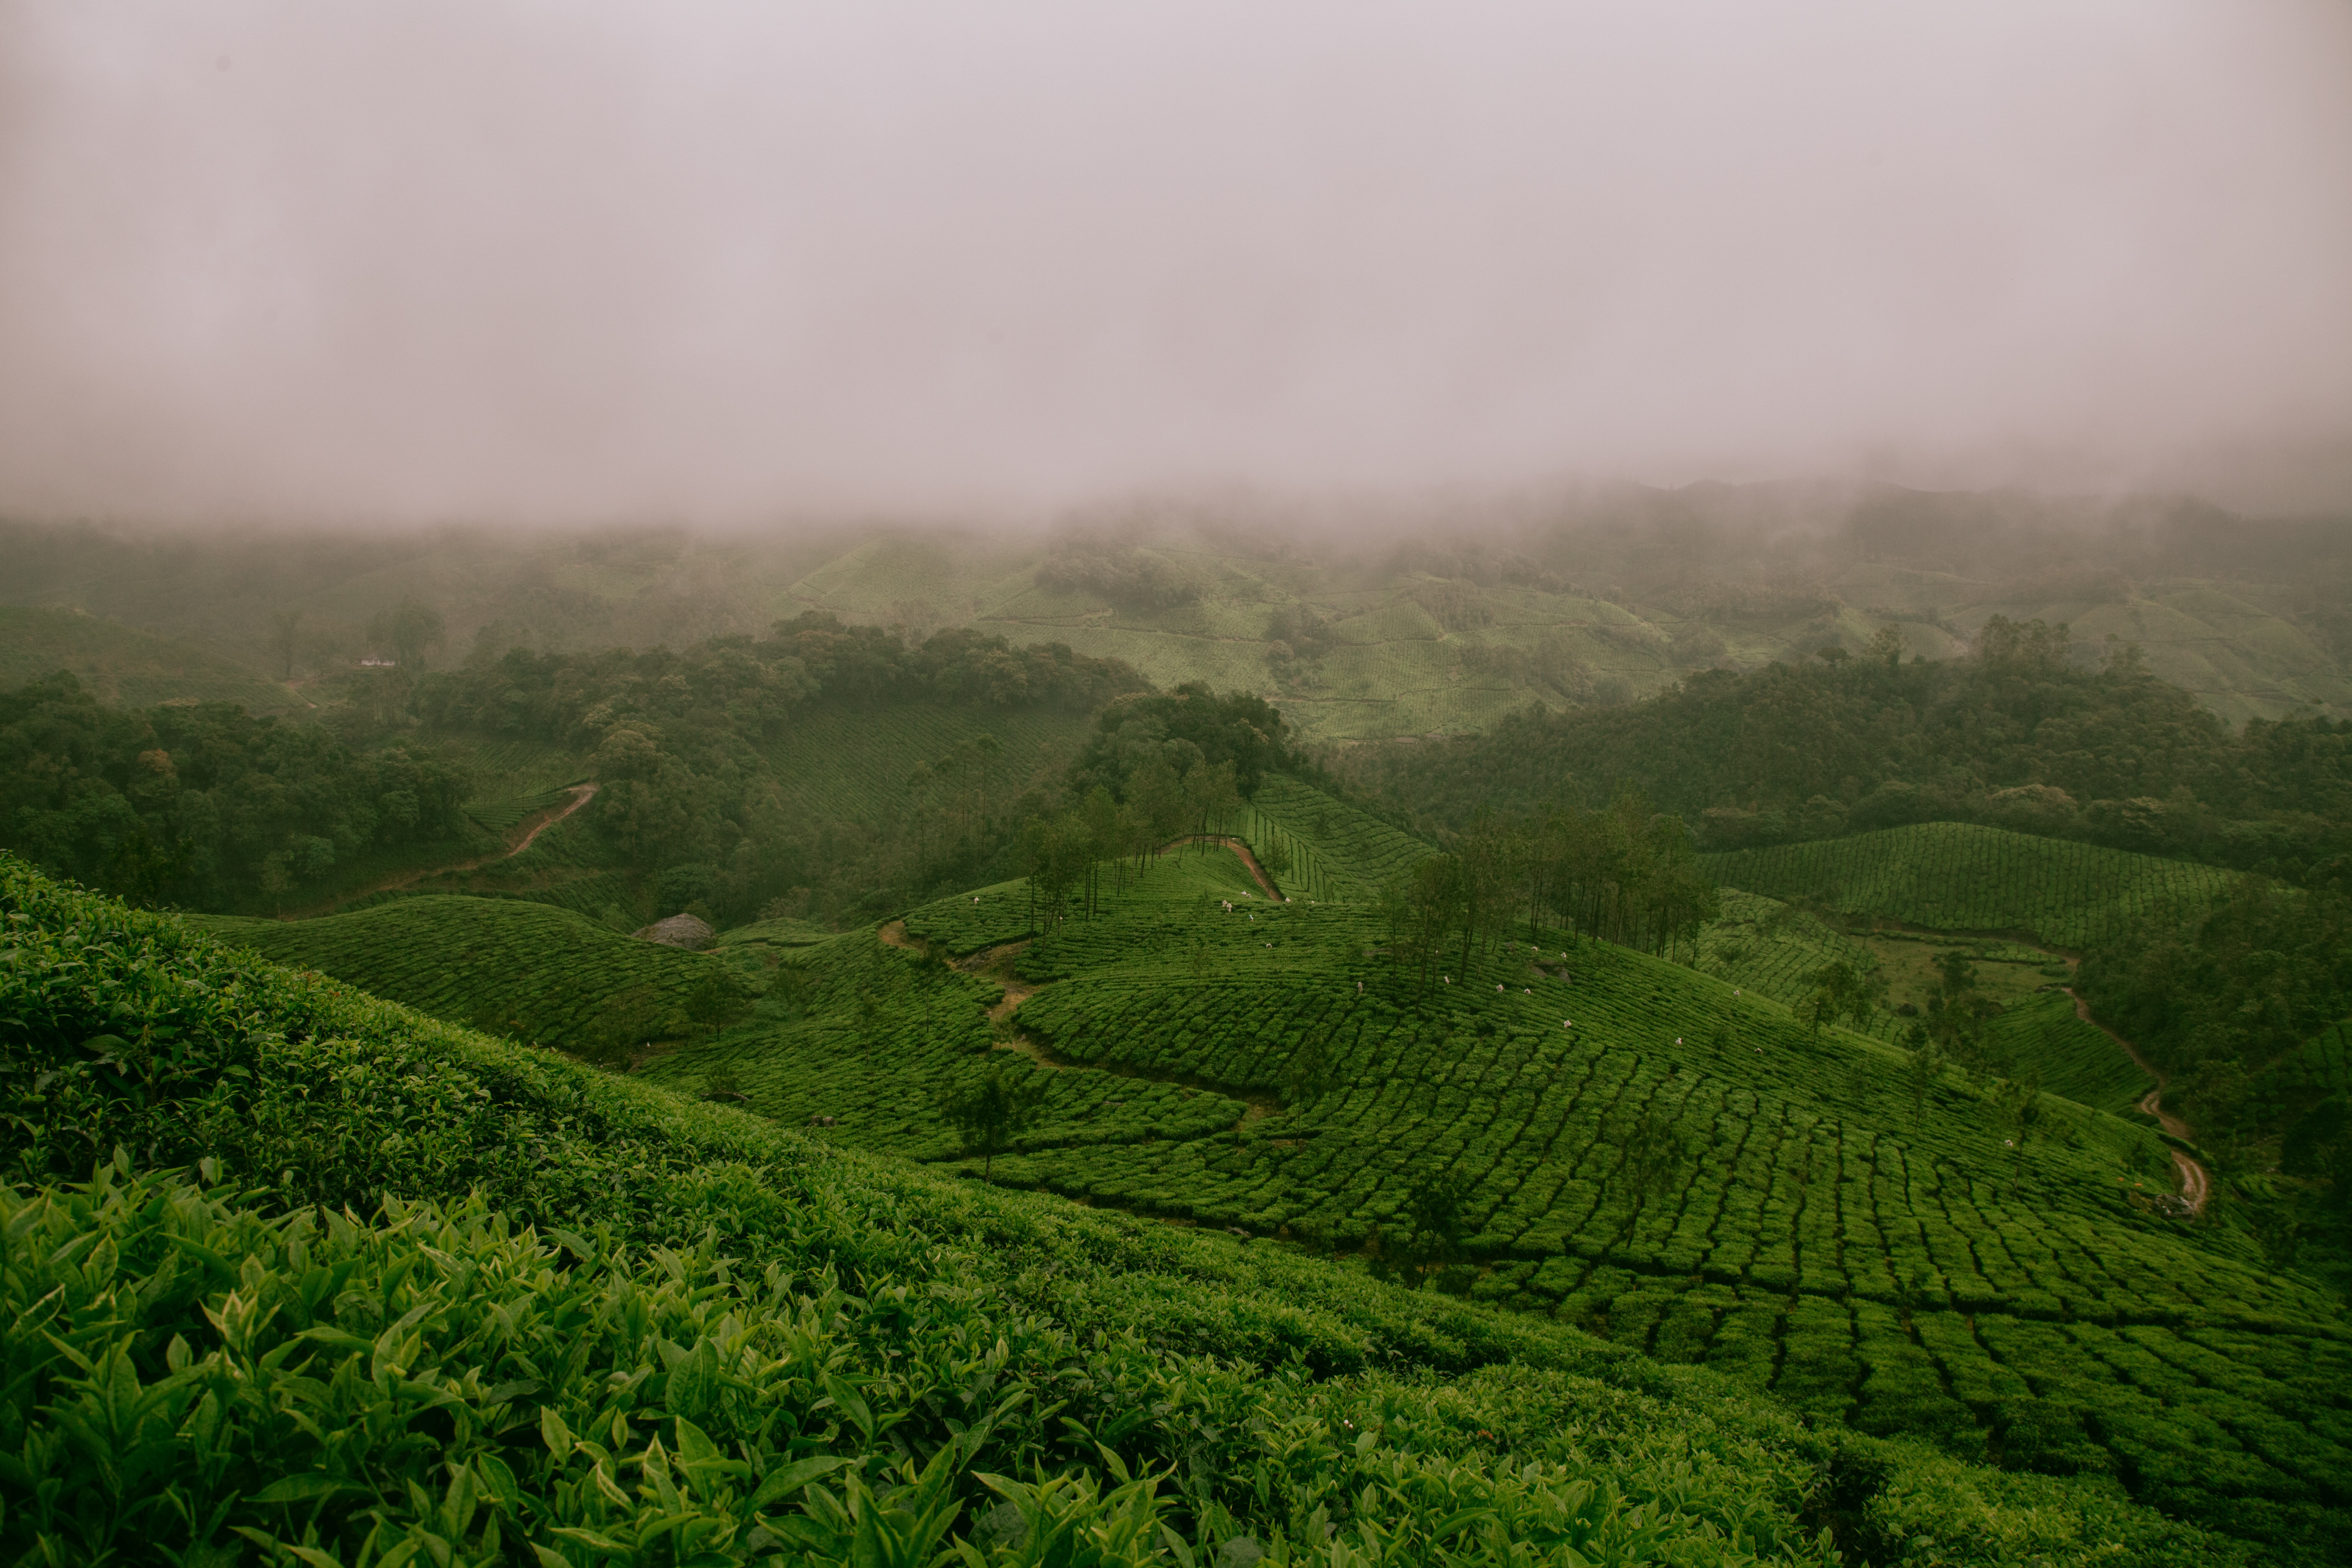
landscape, tree, nature, forest, cloud, mist, field, sunlight, morning, hill, valley, green, jungle, soil, agriculture, highland, plain, plantation, plateau, habitat, rural area, paddy field, hill station, geographical feature, atmospheric phenomenon